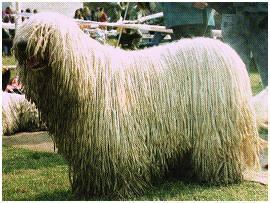
komondor